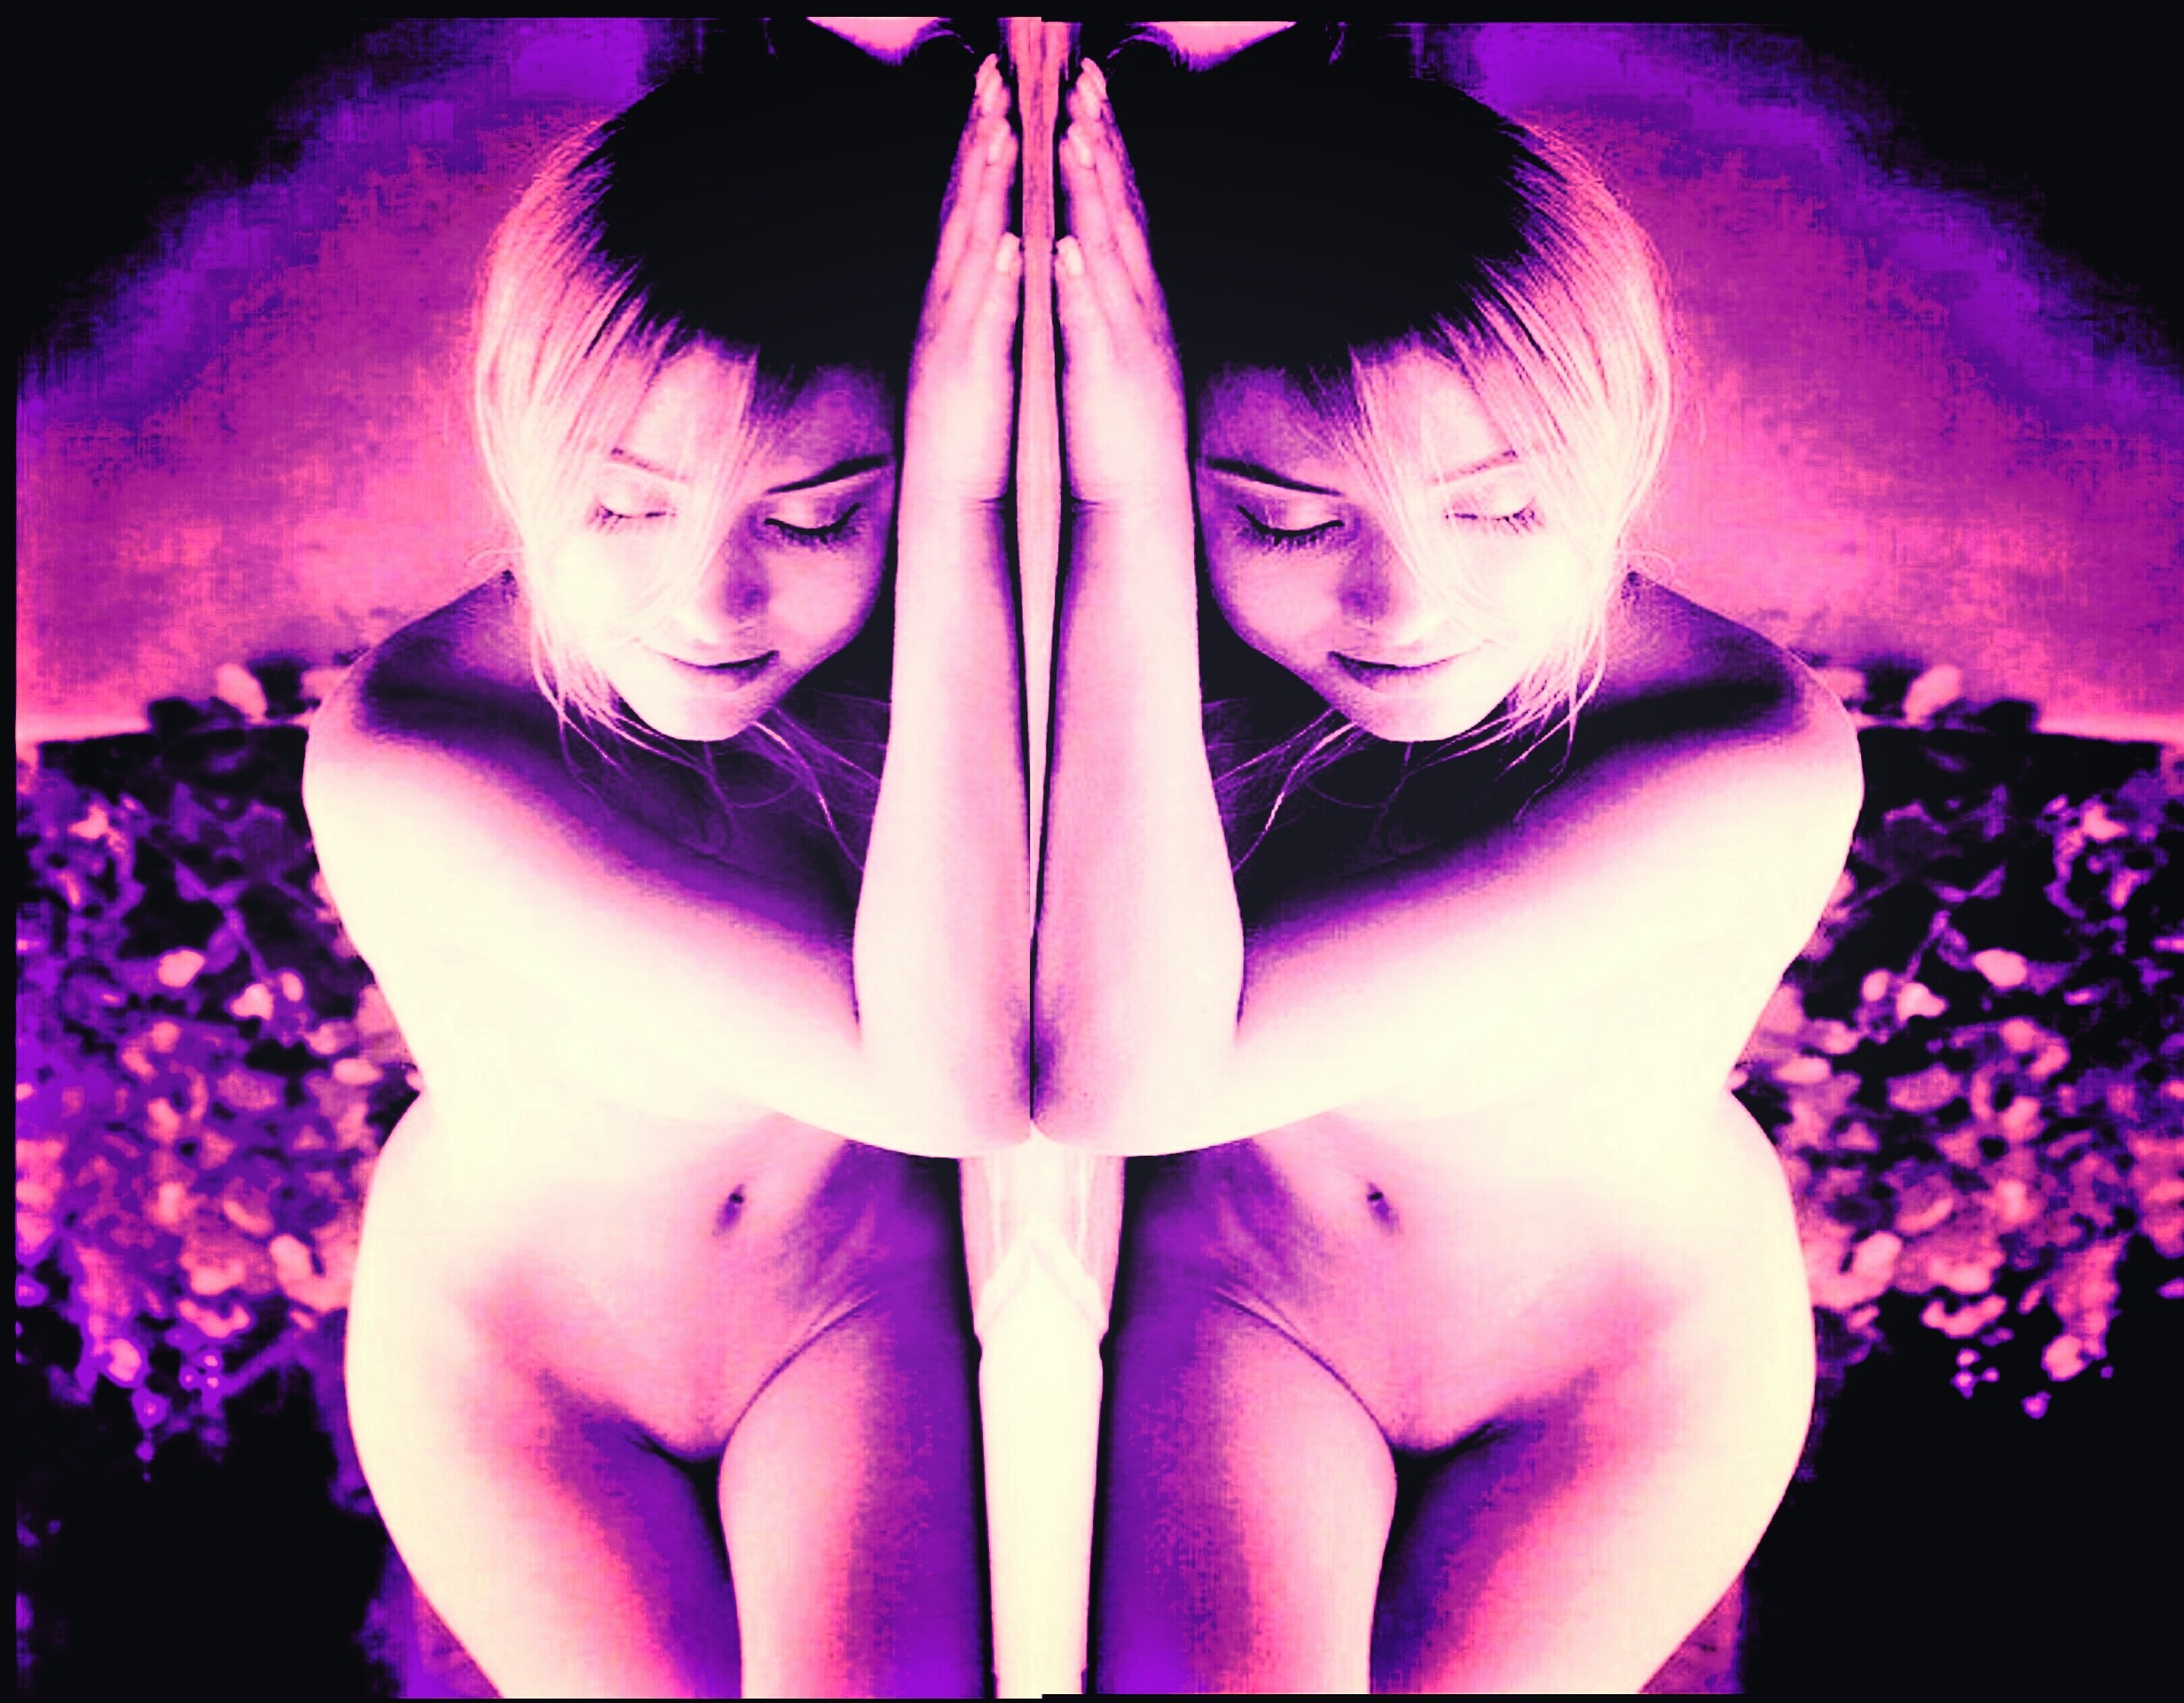
hand, photography, image, naked, siamese, twins, sense